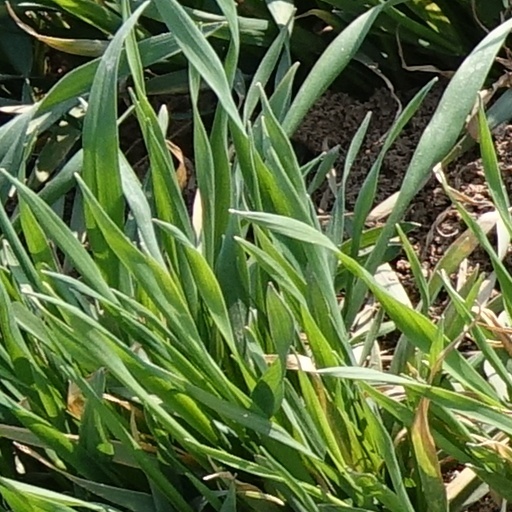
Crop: wheat